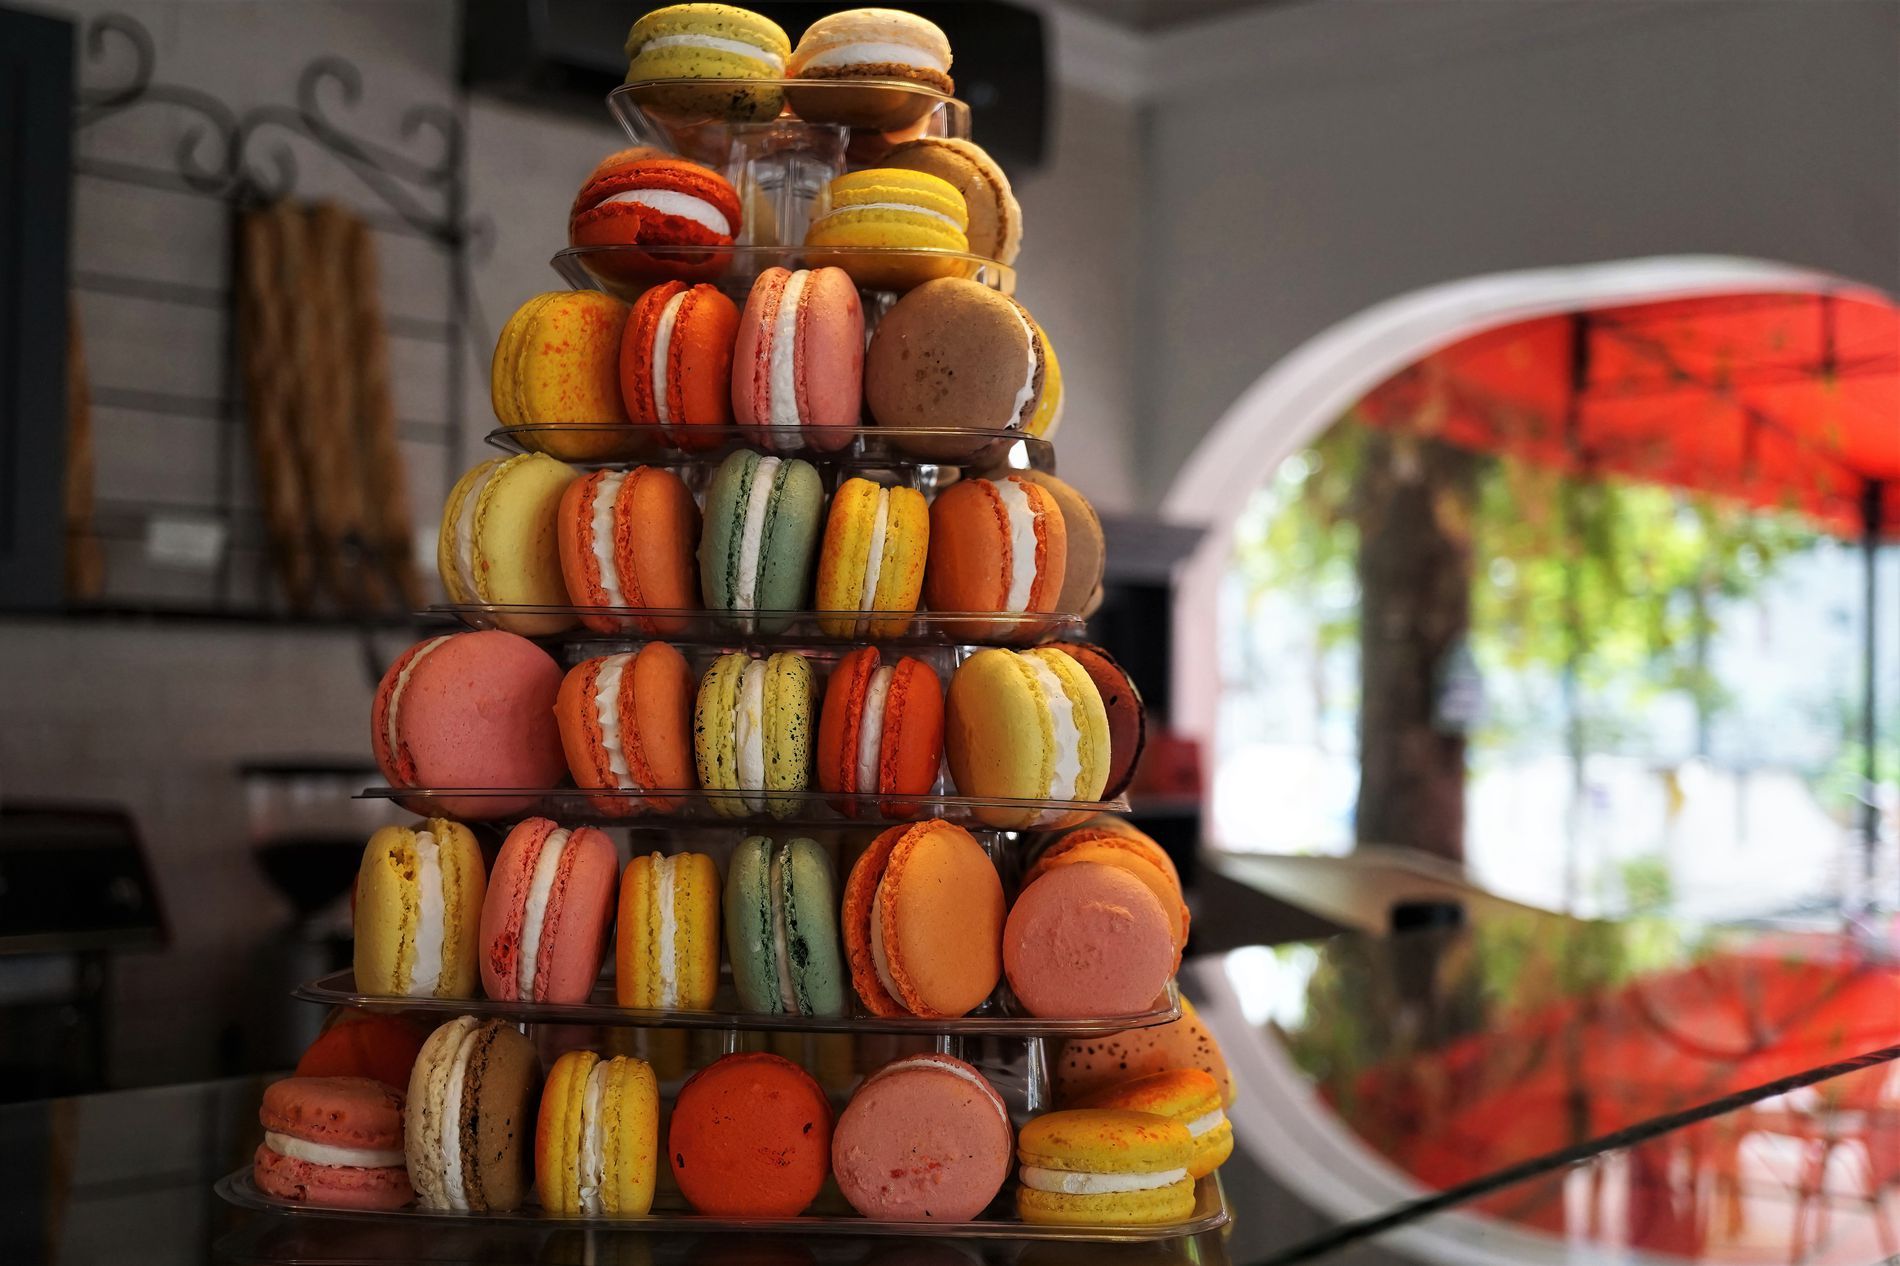
Tower of Macarons
A pyramid display stand is a stack display of an assortment of differently colored and flavored macarons in yellow, orange, pink, green, white, and brown. In the background is a shop interior that is minimally out of focus with a garden.
A close-up captures an appealing display of stacked macarons, likely in a bakery or confectionery. The vibrant pastel hues of the sweet treats and their orderly arrangement create an inviting and tempting visual, suggesting a focus on artisanal desserts and culinary delights.
Labels: Food, Sweets, Macarons, Ball, Cricket, Cricket Ball, Sport, Bread, Shop, Garden
Camera: SONY ILCE-6000
Lens: Sony E 30mm F3.5 Macro or Sony FE 28-70mm F3.5-5.6 OSS or Sony FE 24-240mm F3.5-6.3 OSS
Aperture: F4
Exposure: 1/160 sec
ISO: 640
Focal length: 30.0 mm